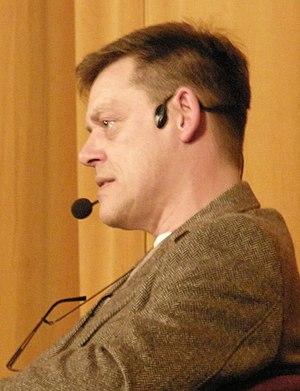
Rainer Höss, né le 25 mai 1965 à Ludwigsburg, est connu pour être l'un des petits-fils de Rudolf Höss, qui fut le principal commandant du camp d'extermination d'Auschwitz. Dégoûté par le passé de sa famille, il effectue de nombreuses actions s'inscrivant dans le devoir de mémoire relatif aux crimes contre l'humanité perpétrés par les Nazis.